Lincoln Capri

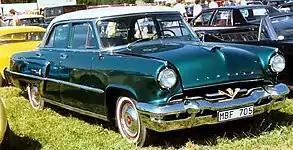
1953 Lincoln Capri sedan

The Lincoln Capri is an automobile that was sold by the Lincoln division of Ford Motor Company from 1952 until 1959. A full-size luxury car, the Lincoln Capri derives its name from an Italian island in the Gulf of Naples. Positioned as a premium trim variant of the two-door Lincoln Cosmopolitan, the Capri was introduced in 1952 as a stand-alone model line serving as the premium Lincoln. With the introduction of the Lincoln Premiere (and Continental), the Capri replaced the Cosmopolitan as the standard Lincoln product line.